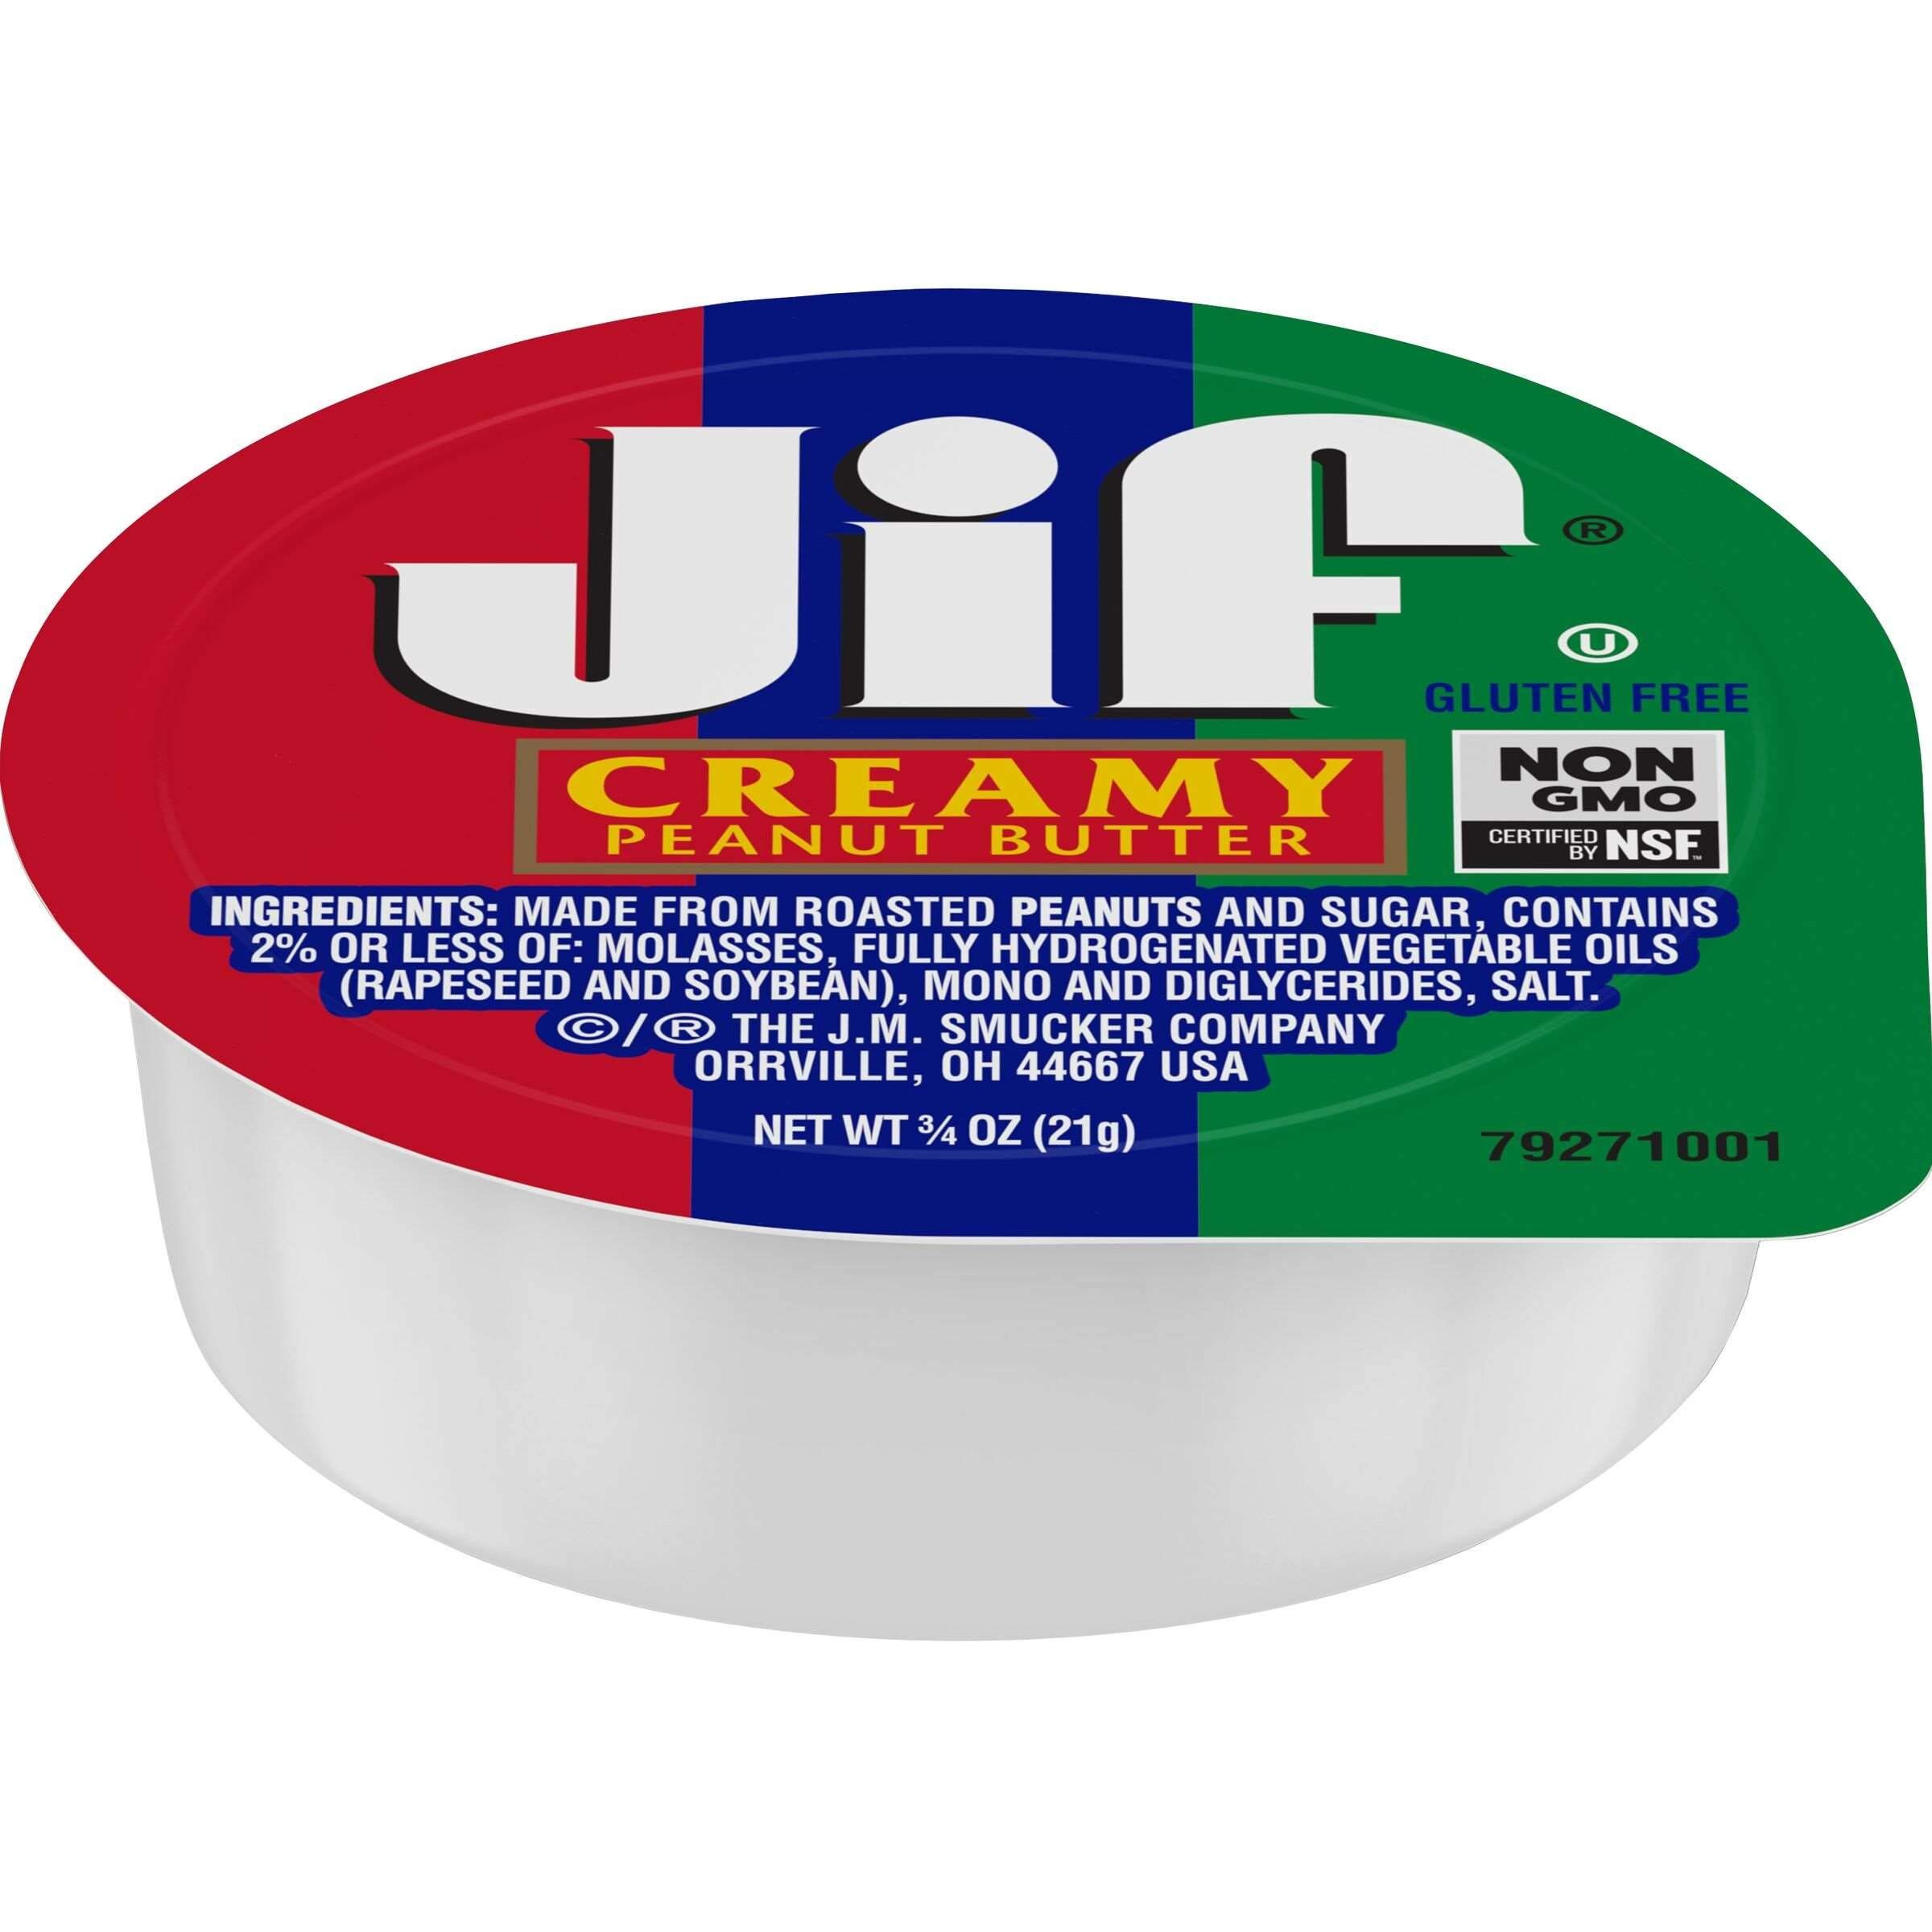
Item Name: Jif 3/4 Oz. Peanut Butter, 200 Count
Bullet Point 1: Jif 3/4 oz. Creamy peanut butter is packaged in a round plastic portion control cup for easy convenient use
Bullet Point 2: Smooth, creamy, and made with that fresh-roasted peanut taste you love
Bullet Point 3: Non GMO
Bullet Point 4: Gluten Free
Bullet Point 5: SNAP and EBT Eligible Food Item
Value: 147.0
Unit: Ounce

Price: 79.95